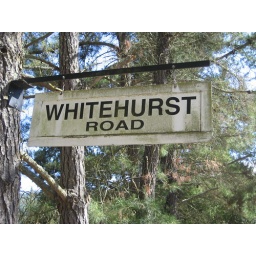
Jane couldn't resist this street sign near Gilroy on the way to the ship - her maiden name is Whitehurst.